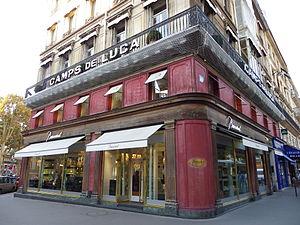
Boutique Baccarat au 11 place de la Madeleine
La place de la Madeleine est une place du 8ᵉ arrondissement de Paris.
La cristallerie Baccarat est une entreprise verrière et manufacture de cristal, de renommée mondiale, située sur la commune de Baccarat, en limite orientale du département de Meurthe-et-Moselle, en Lorraine. Elle possède, à proximité de ses ateliers, un musée de la cristallerie très fréquenté en saison estivale.